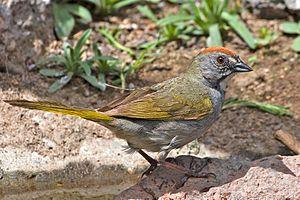
Le Tohi à queue verte est une espèce de passereau appartenant à la famille des Passerellidae.